Cabarrus County Schools

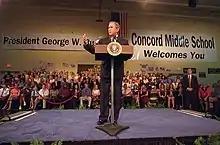
President George W. Bush giving a speech at Concord Middle School in 2001.

J.N. Fries Middle School is a magnet school in the Cabarrus County Schools system. It offers a STEM program.